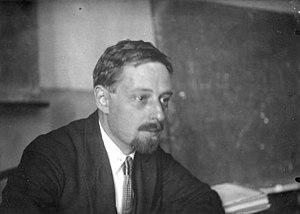
Morphologie du conte est un essai de narratologie de Vladimir Propp paru en 1928 à Léningrad.
L'eau vive et l'eau morte, ou l'eau de la vie et l'eau de la mort constituent un motif récurrent dans les contes, notamment slaves et baltes.